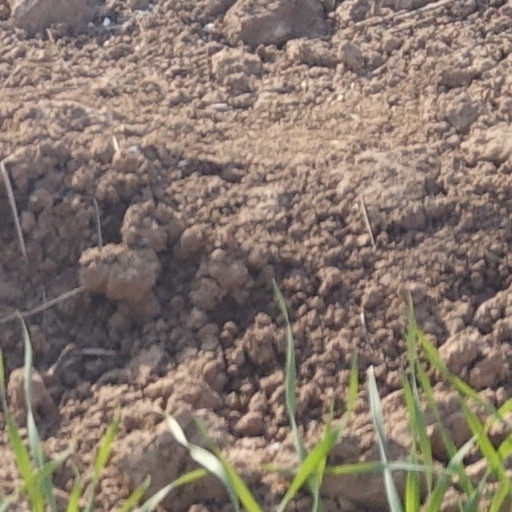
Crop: wheat